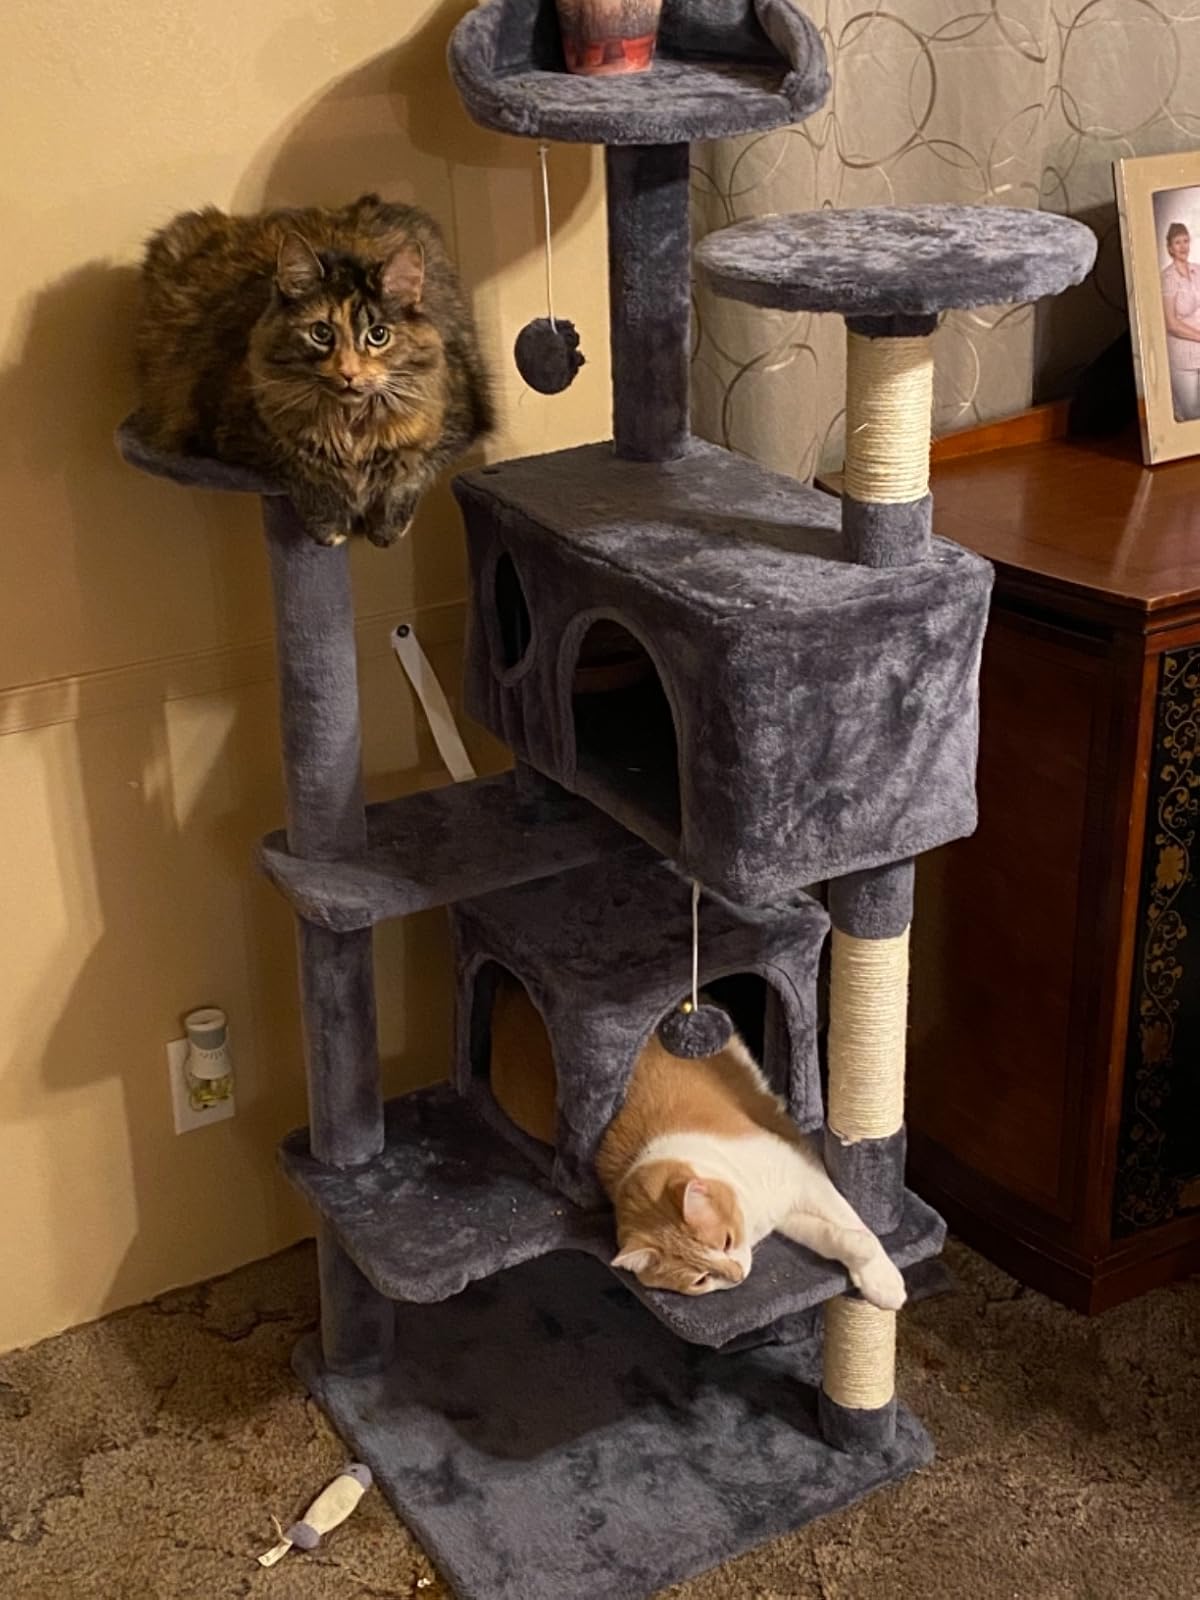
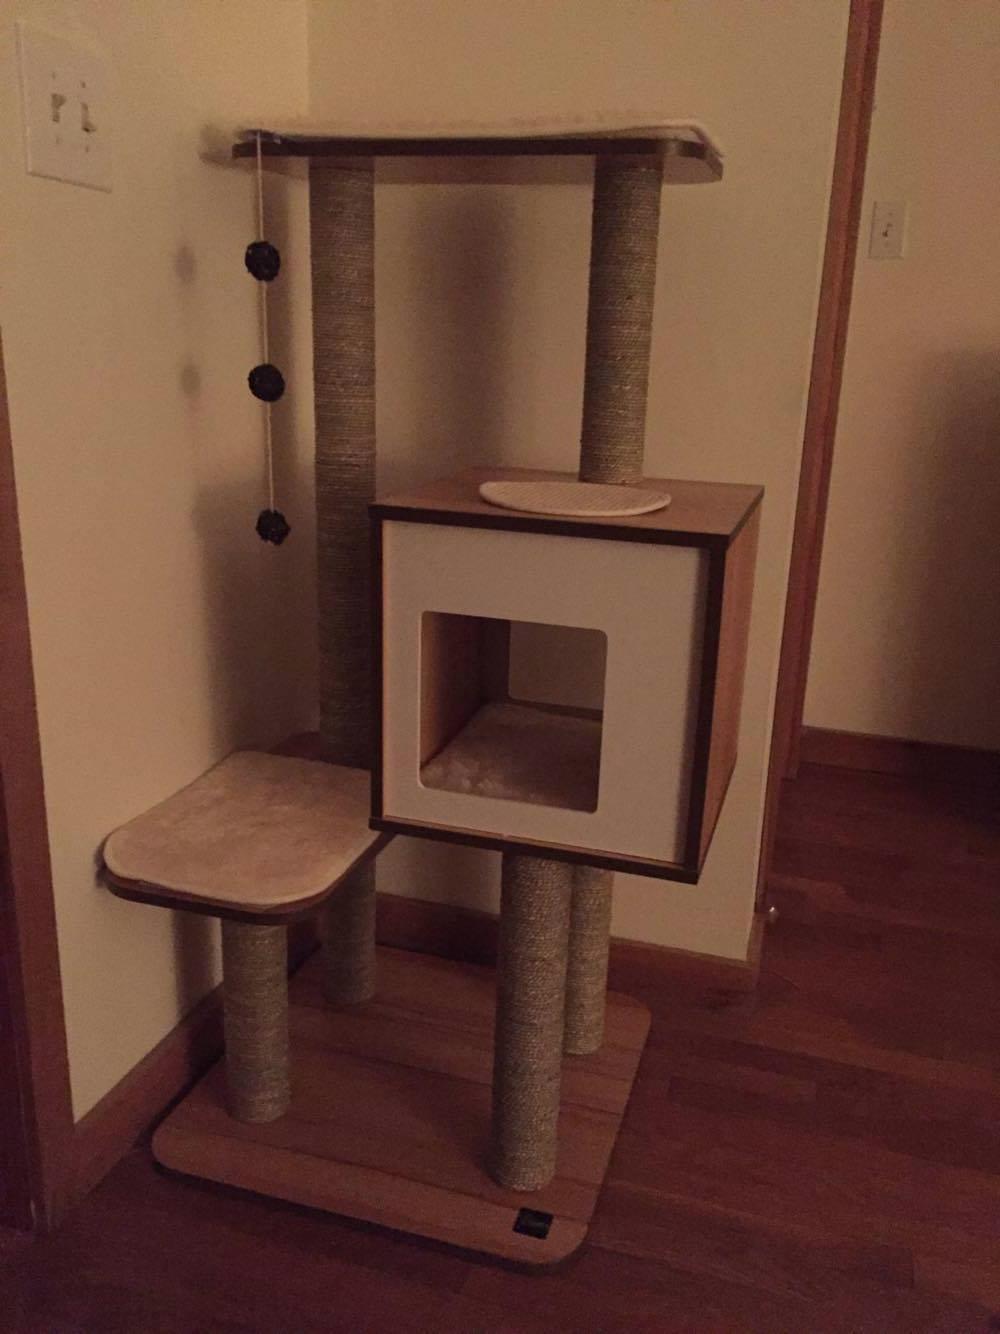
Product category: items_cat tree
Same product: no